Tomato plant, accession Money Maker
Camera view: bottom (45 deg); turntable rotation: 30 degrees
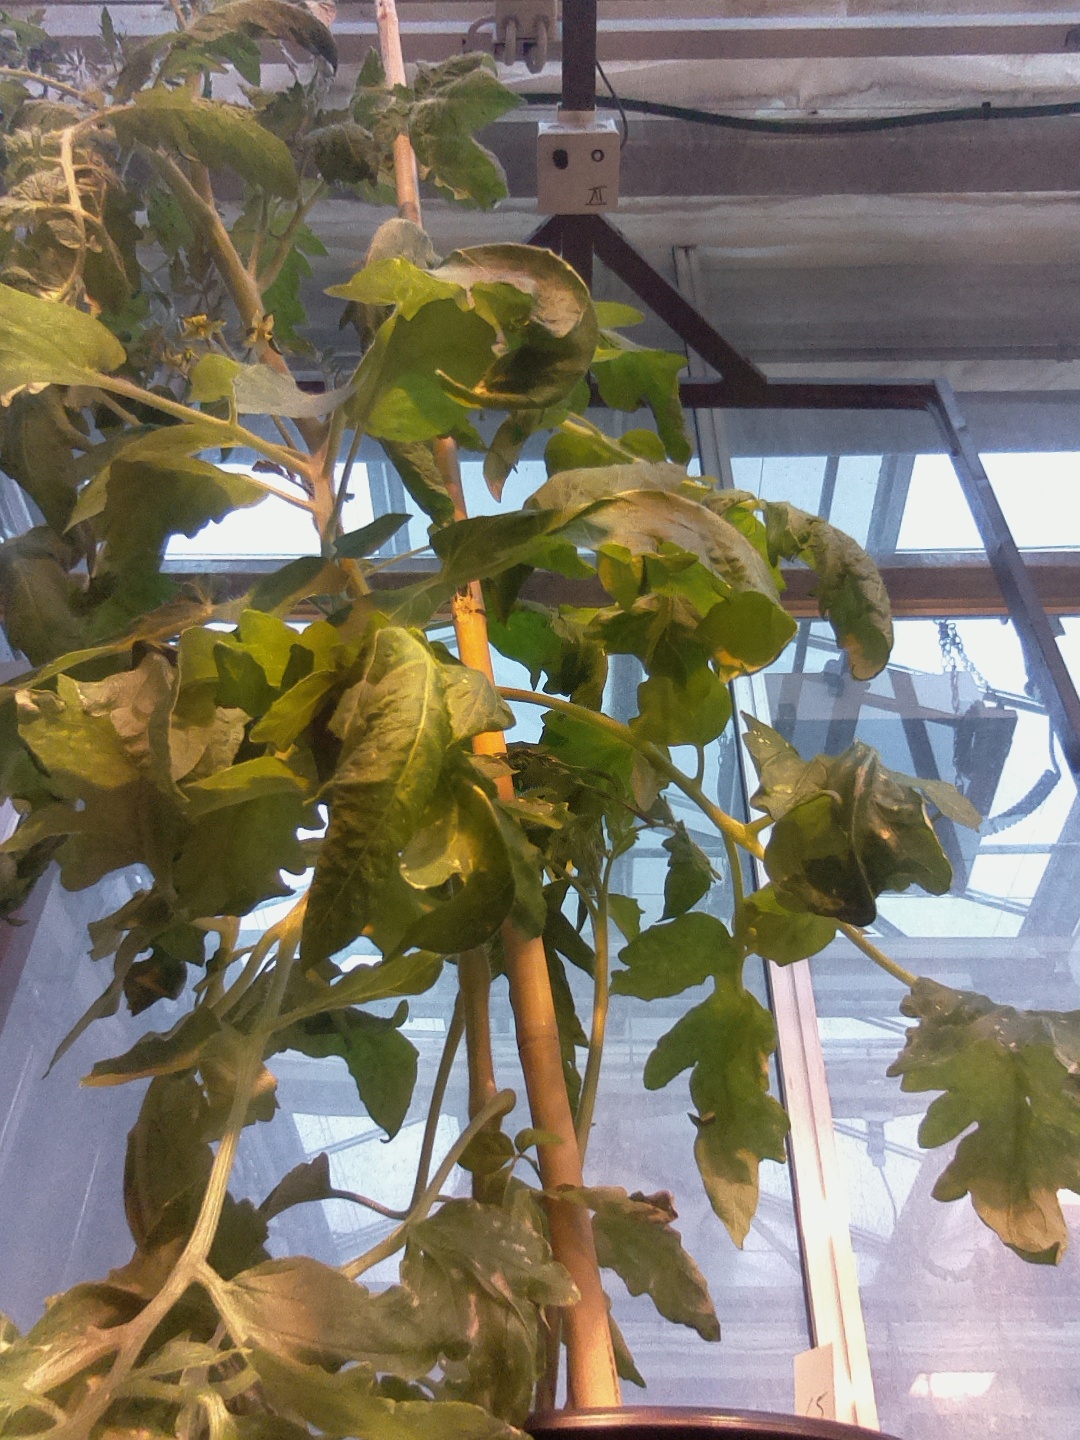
BBCH growth stage 68: Full flowering, 80%-90% of flowers open, more petals falling